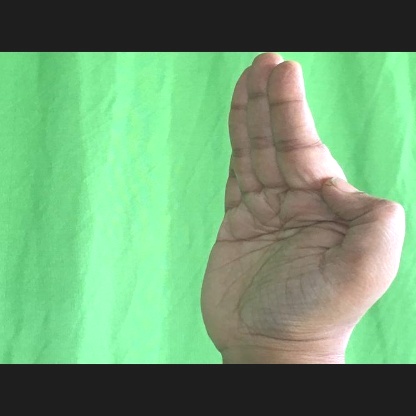
Mudra: Pathaka